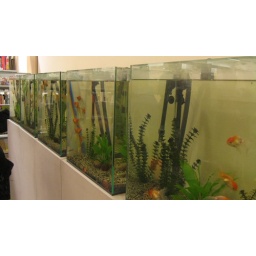
fish in the library